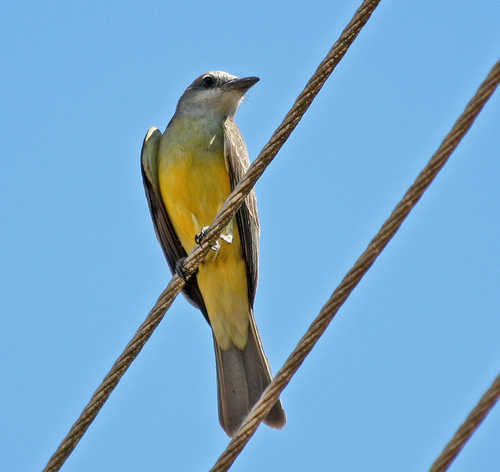
the bird has a bright yellow underbody that fades to green towards the head, which also contains a small beak.
the bird has a yellow breast with taupe fanned tail and small head.
a medium sized bird that has a yellow belly and a short pointed billsmall thin bird, with a black beak, yellow bellow, and black and gray wings and tail.
this bird is grey and yellow in color with a black beak, and dark eye rings.
this bird has wings that are black and has a yellow belly
this bird has wings that are black and has a yellow belly
this bird is yellow with black and has a very short beak.
this bird has a grey crown and bill with a bright yellow belly.
this large brown bird has a white throat and a bright yellow breast and belly.
Species: Tropical Kingbird